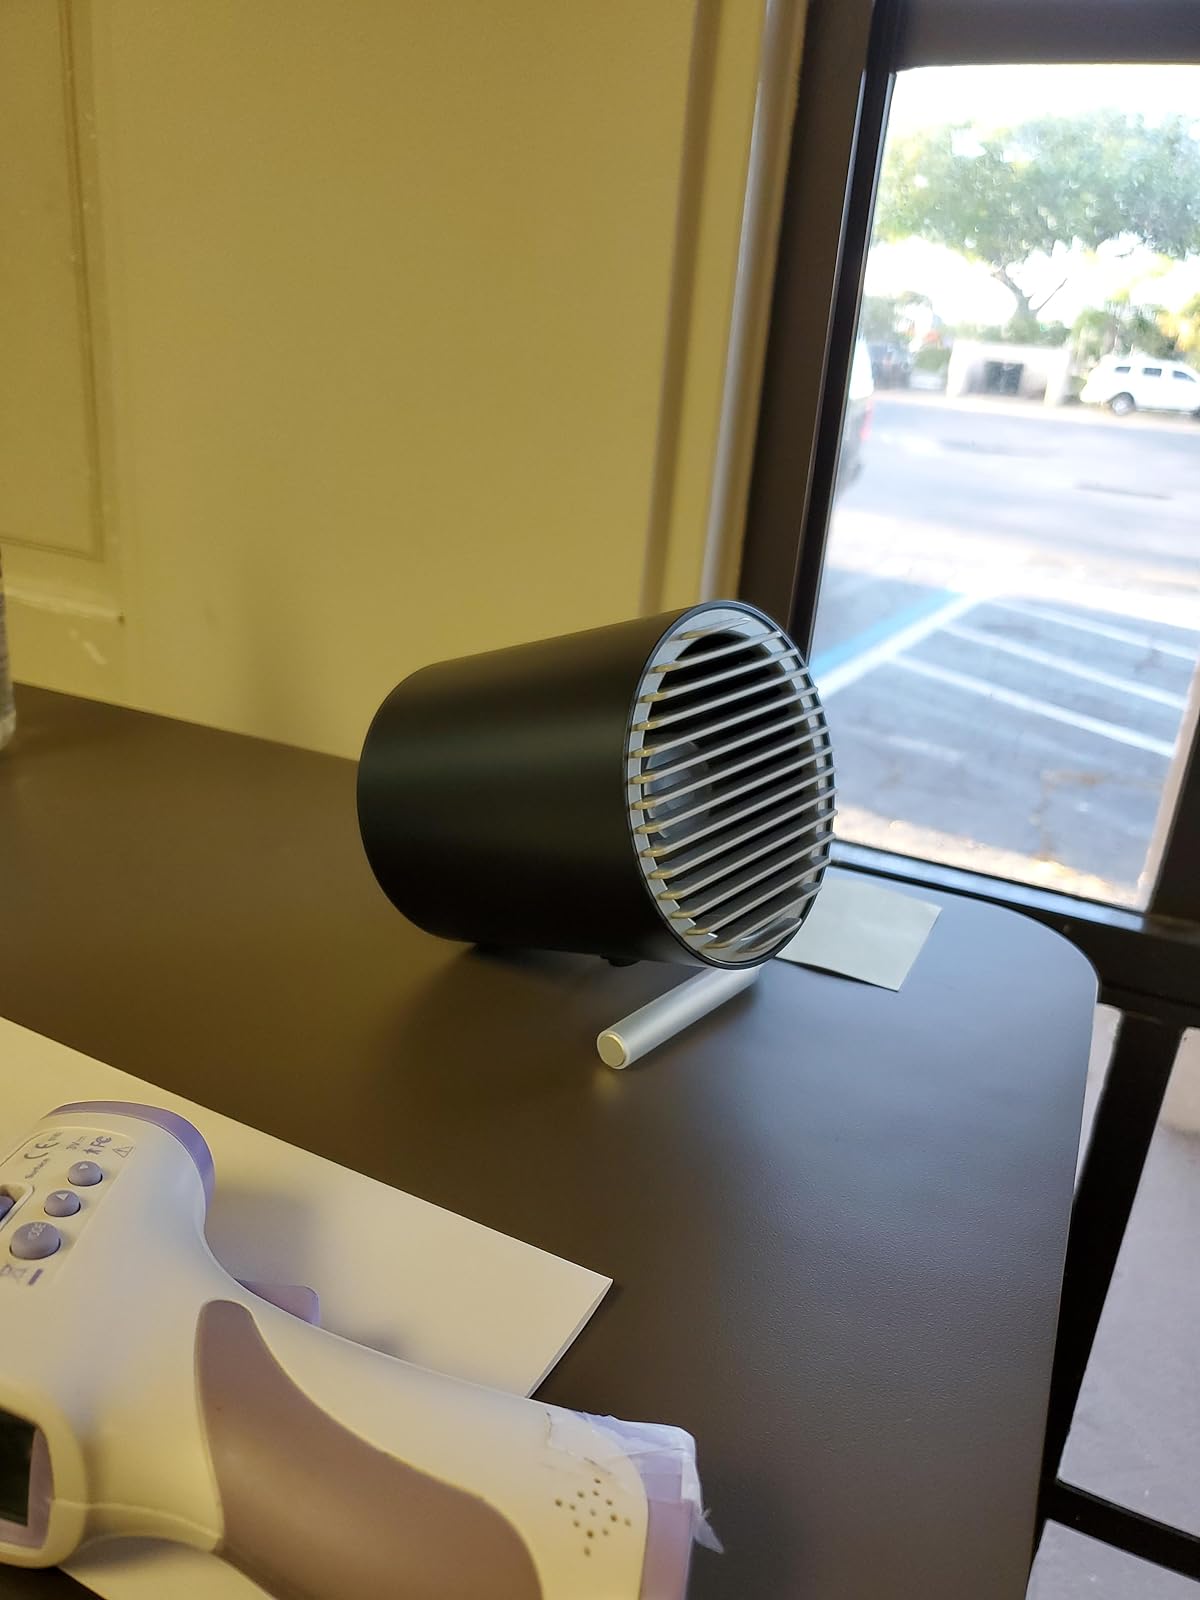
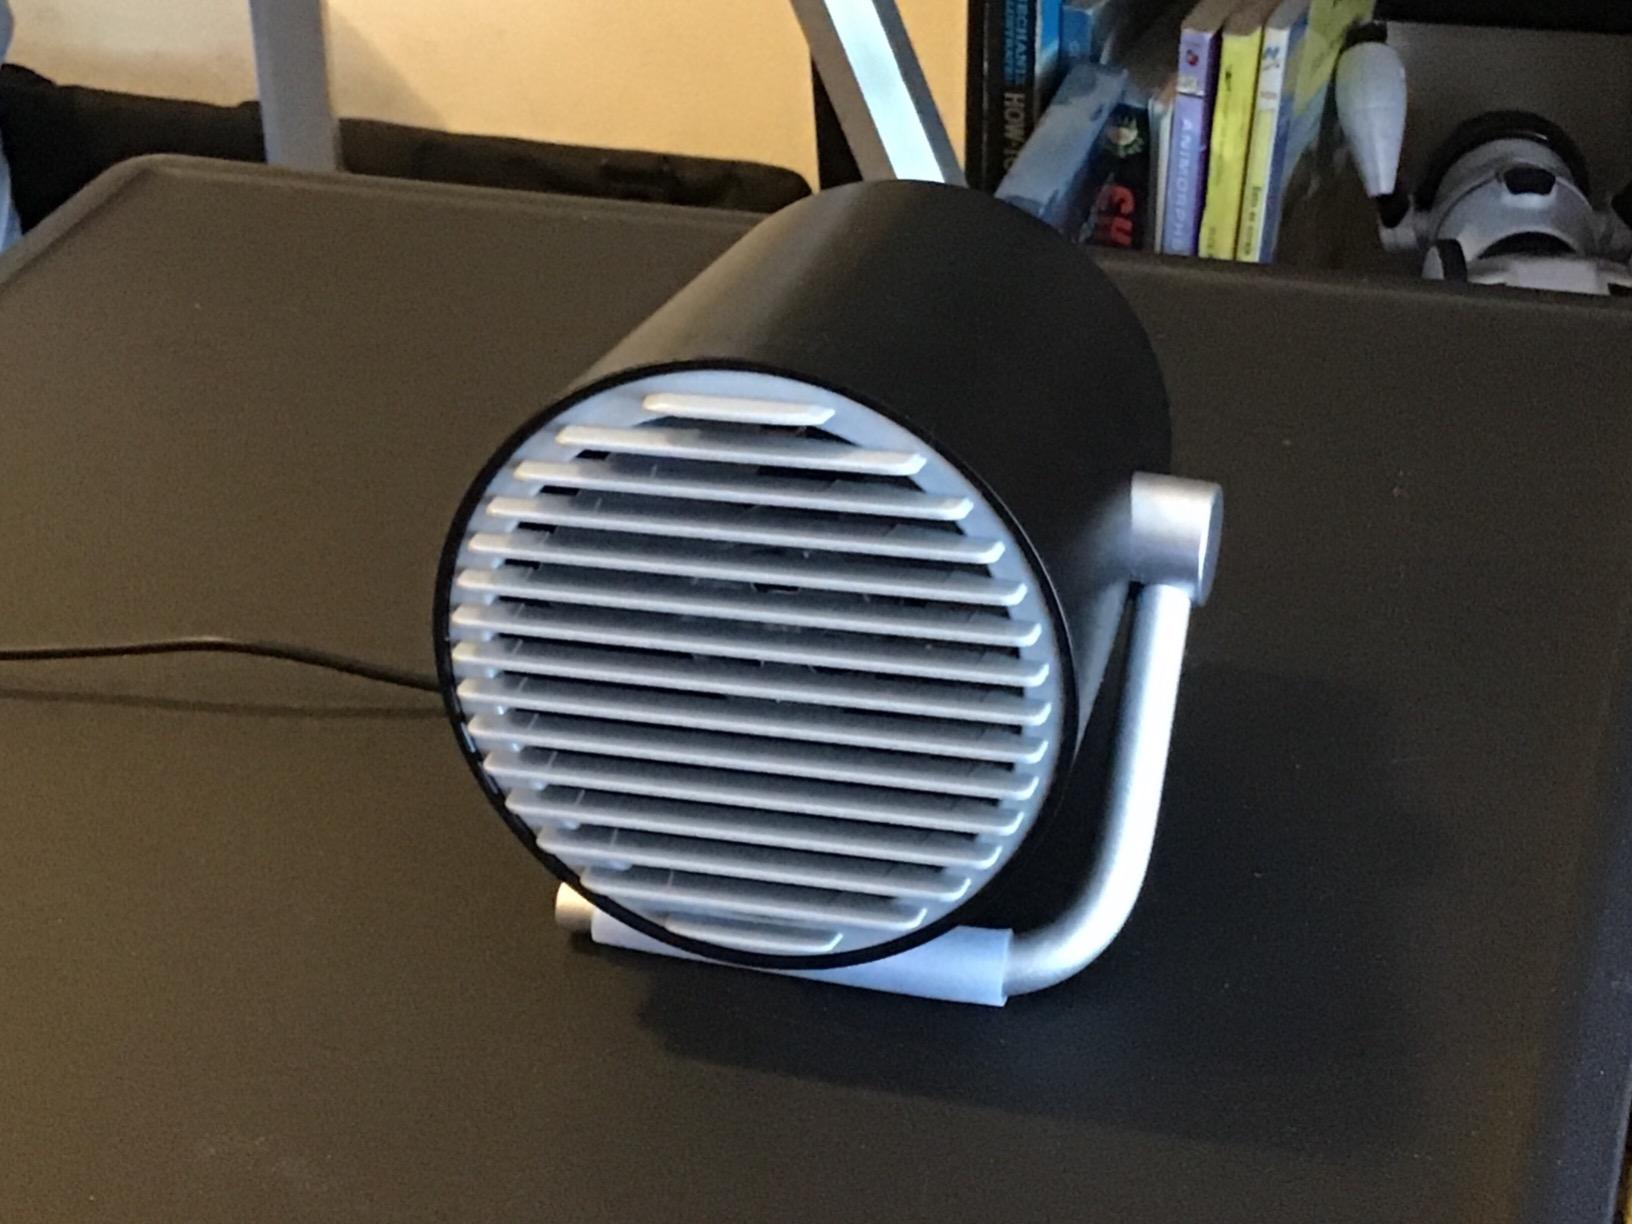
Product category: fan
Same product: yes